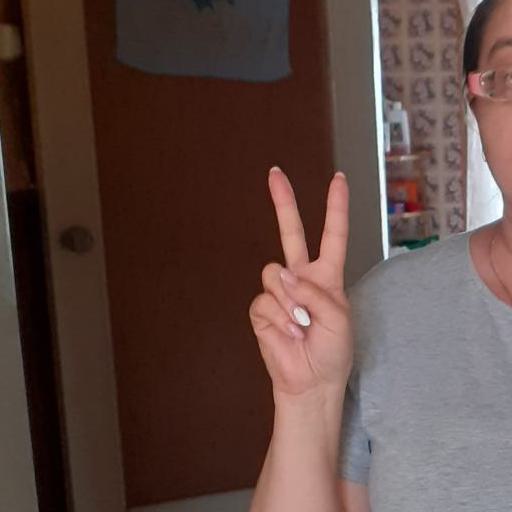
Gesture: peace